Jurassic

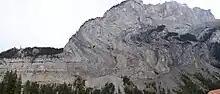
Folded Lower Jurassic limestone layers of the Doldenhorn nappe at Gasteretal, Switzerland

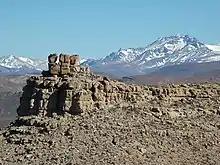
Middle Jurassic strata in Neuquén Province, Argentina

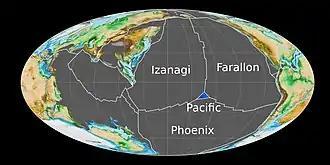
Formation of the Pacific Plate during the Early Jurassic

Jurassic stratigraphy is primarily based on the use of ammonites as index fossils. The first appearance datum of specific ammonite taxa is used to mark the beginnings of stages, as well as smaller timespans within stages, referred to as "ammonite zones"; these, in turn, are also sometimes subdivided further into subzones. Global stratigraphy is based on standard European ammonite zones, with other regions being calibrated to the European successions.